Kawasaki Ninja ZX-25R

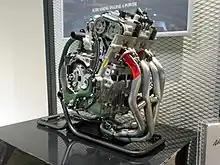
Engine

The bike is characterized by having a 249 cc in-line four-cylinder engine, therefore an engine with a very small volume but with a multi-cylinder fractionation. The engine is mounted in front of the gear and is powered by a multipoint indirect electronic injection system with DOHC distribution and 16 valves, four for each cylinder; delivers about 50 HP and can reach 17,000 rpm. Power can be increased to 51 HP at 15,500 rpm with the aid of an air box, with maximum torque reaching 22.9 Nm (2.3 kgm) at 14,500 rpm.